Sassafras, Maryland

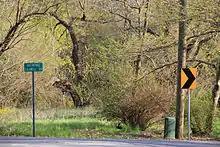
Sassafras and Caldwell Road - Sassafras Maryland

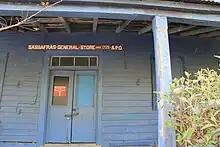
Sassafrass General Store sign

Sassafras is an unincorporated community in Kent County, Maryland, United States. The Lanthim House, built in the 1720s, served as a general store.